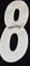
Number: 8